Tom Bateman (actor)

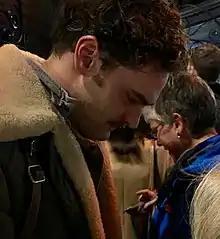
Bateman in 2015

Thomas Jonathan Bateman (born 15 March 1989) is a British actor best known for his roles as Giuliano de' Medici in the Starz historical fantasy drama series "Da Vinci's Demons" (2013–2015), as Bouc in the mystery films "Murder on the Orient Express" (2017) and "Death on the Nile" (2022), and as Matt Pierce in the Peacock comedy thriller "Based on a True Story" (2023).